Remington Model 788

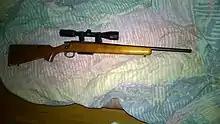
Remington 788 with the 18.5 inch barrel in 243 Win caliber made in 1982.

A left-handed version was produced in .308 and 6mm Remington calibers. The Carbine version with an barrel was produced in .308 Winchester, 7mm-08, and .243. The stock was revised in 1980 being the only significant change throughout the production history. The following table presents a breakdown of this rifle's 13 year production run by caliber, year, and configuration.